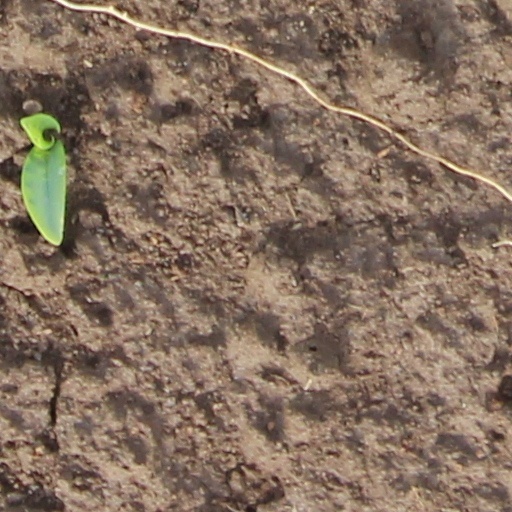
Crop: wheat